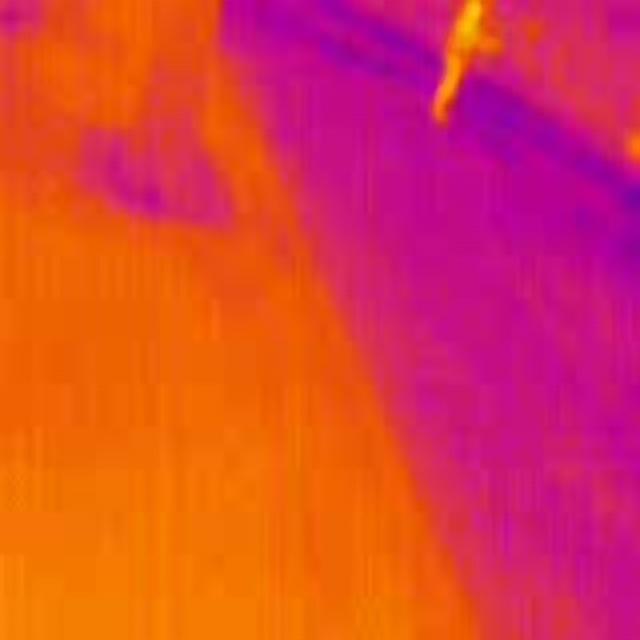
Detected objects:
label: person